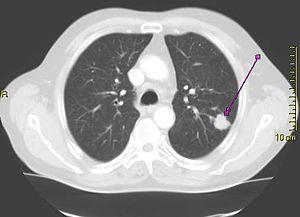
Les expressions cancer du poumon et cancer bronchique désignent au sens strict une tumeur maligne du poumon, et par extension les carcinomes pulmonaires, qui regroupent les tumeurs malignes épithéliales du poumon.